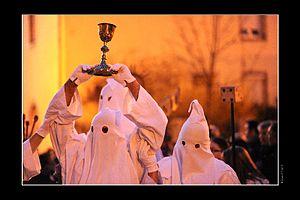
Procession de pénitents lors de la semaine sainte
Saugues est une commune française située dans le département de la Haute-Loire, en région Auvergne-Rhône-Alpes.